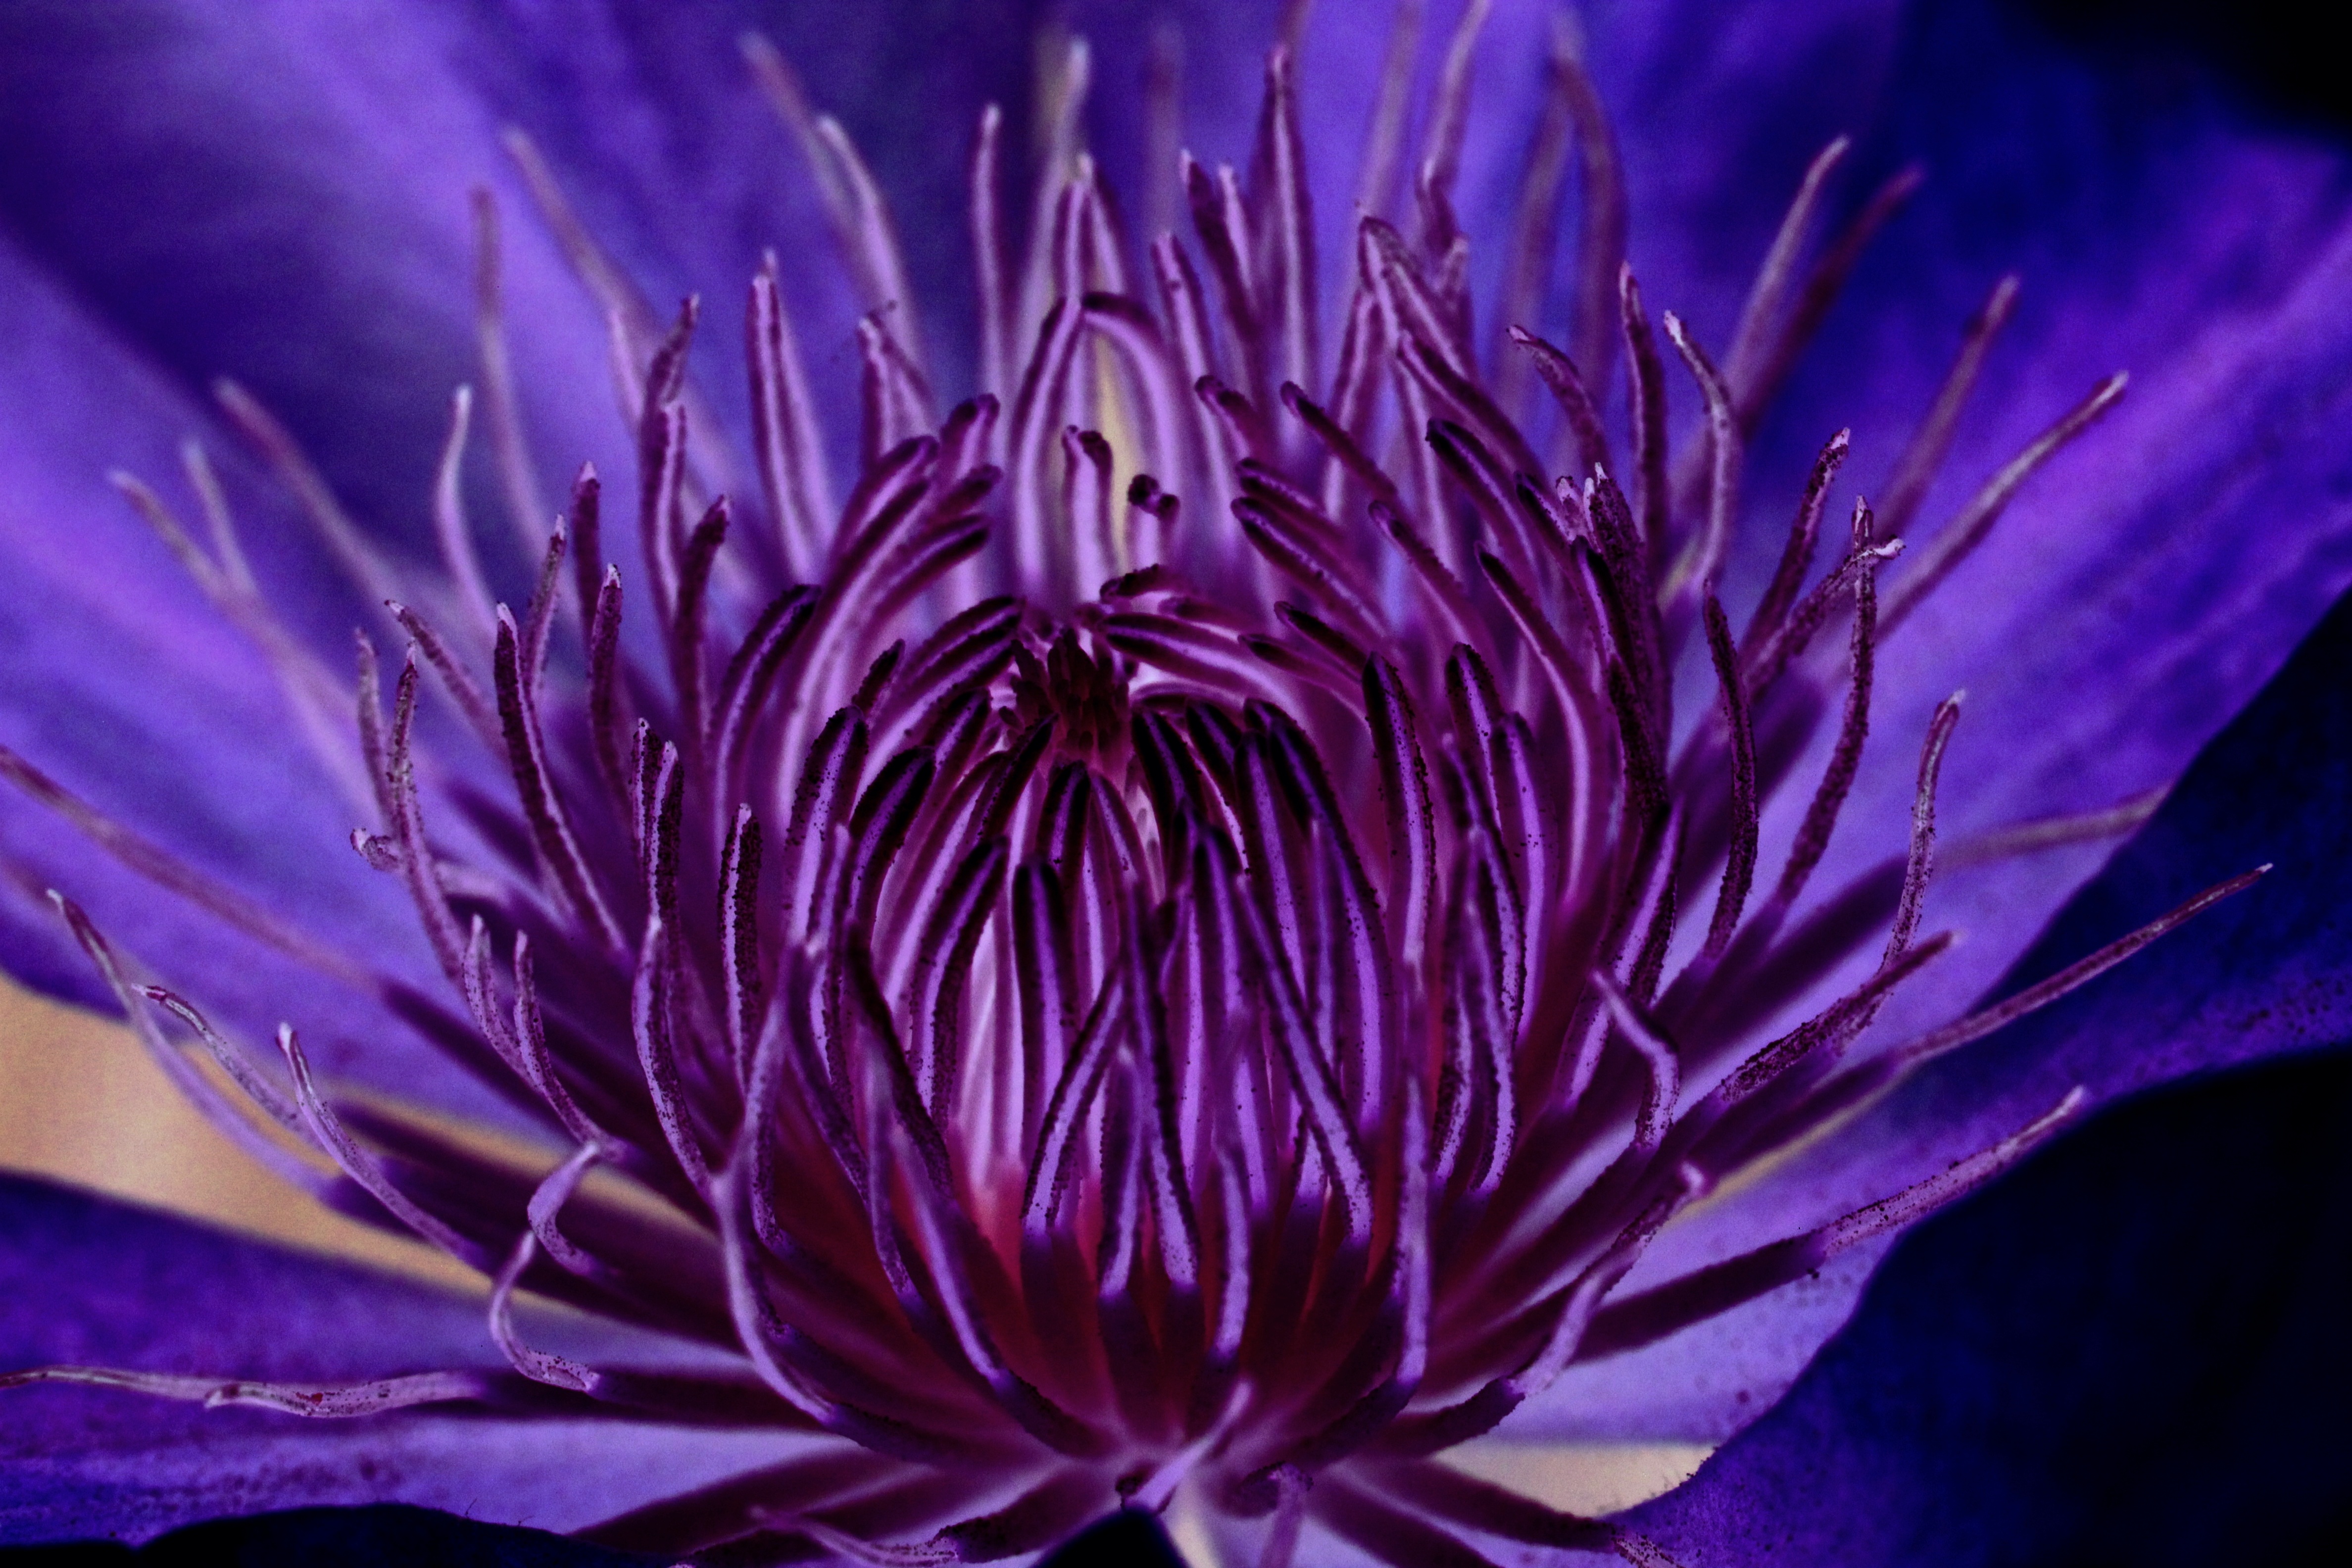
nature, blossom, plant, photography, flower, purple, petal, bloom, macro, botany, climber, garden, close, flora, close up, petals, decorative, violet, clematis, macro photography, ornamental plant, flowering plant, dark purple, land plant